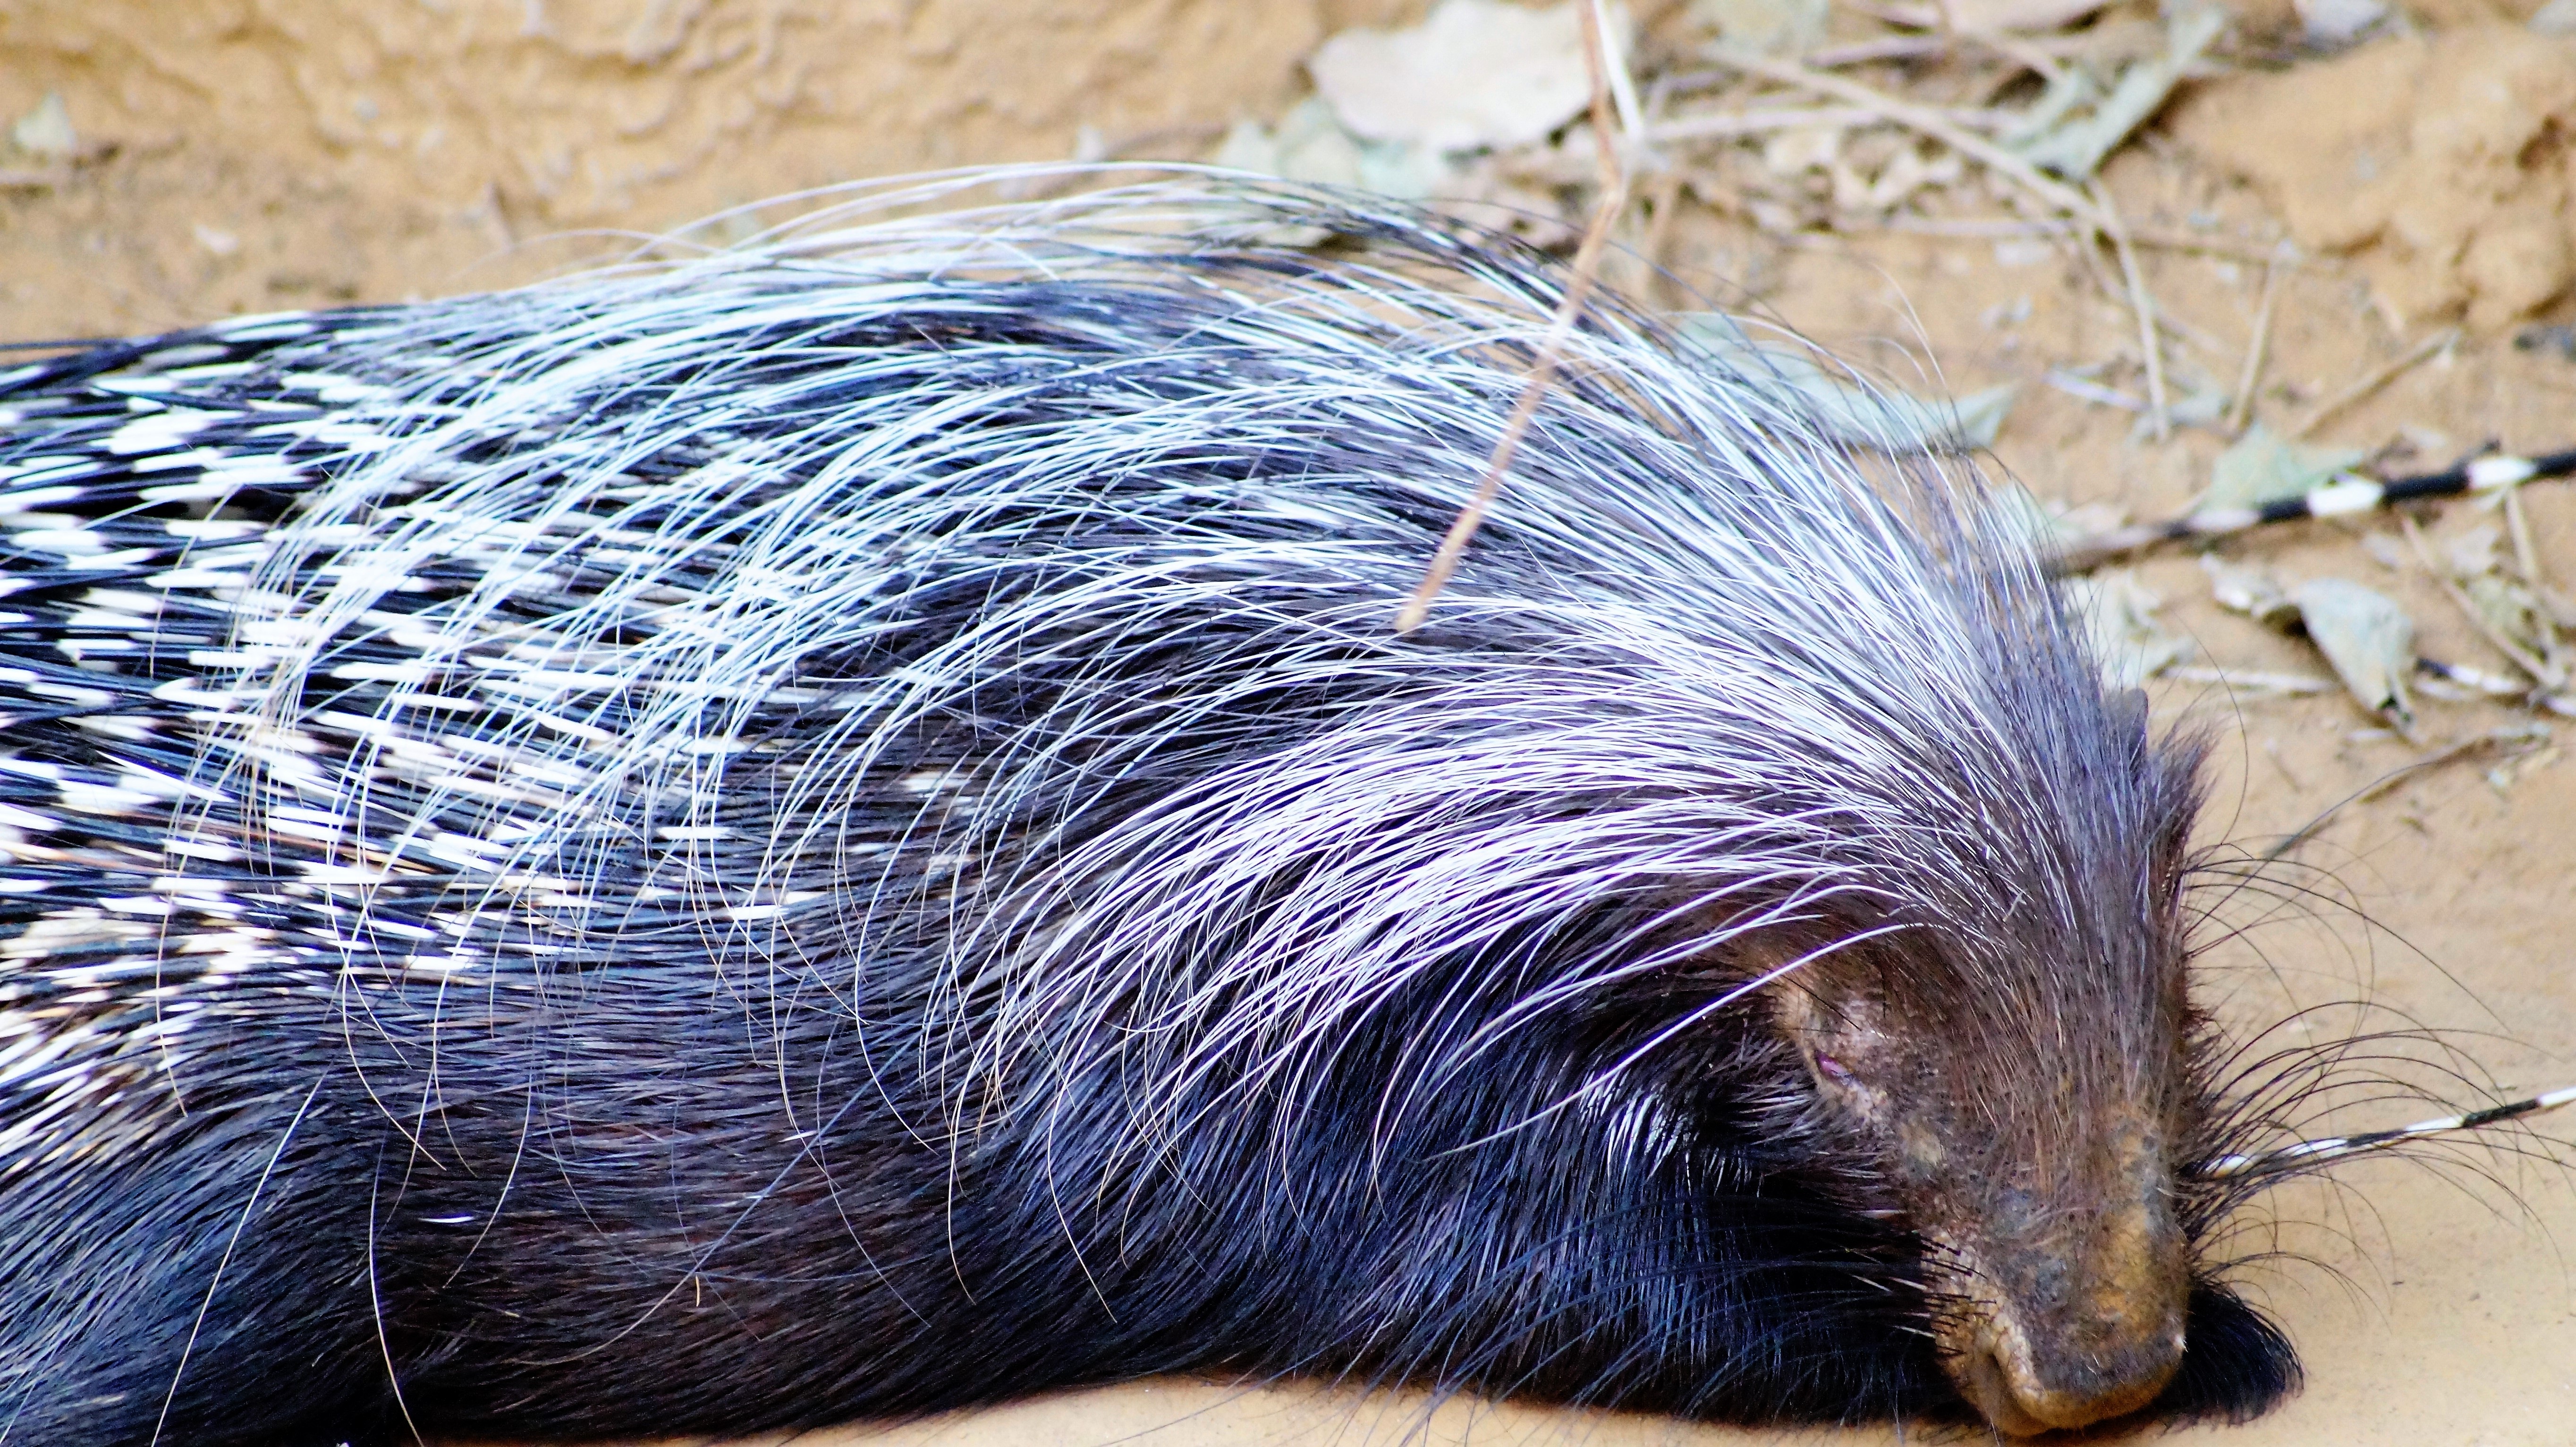
animal, wildlife, wild, mammal, rodent, fauna, close up, whiskers, animals, vertebrate, porcupine, echidna